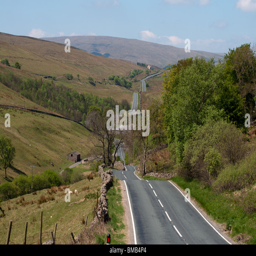
the road in land just passed person